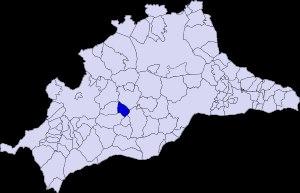
Alozaina est une commune de la province de Malaga dans la communauté autonome d'Andalousie en Espagne.